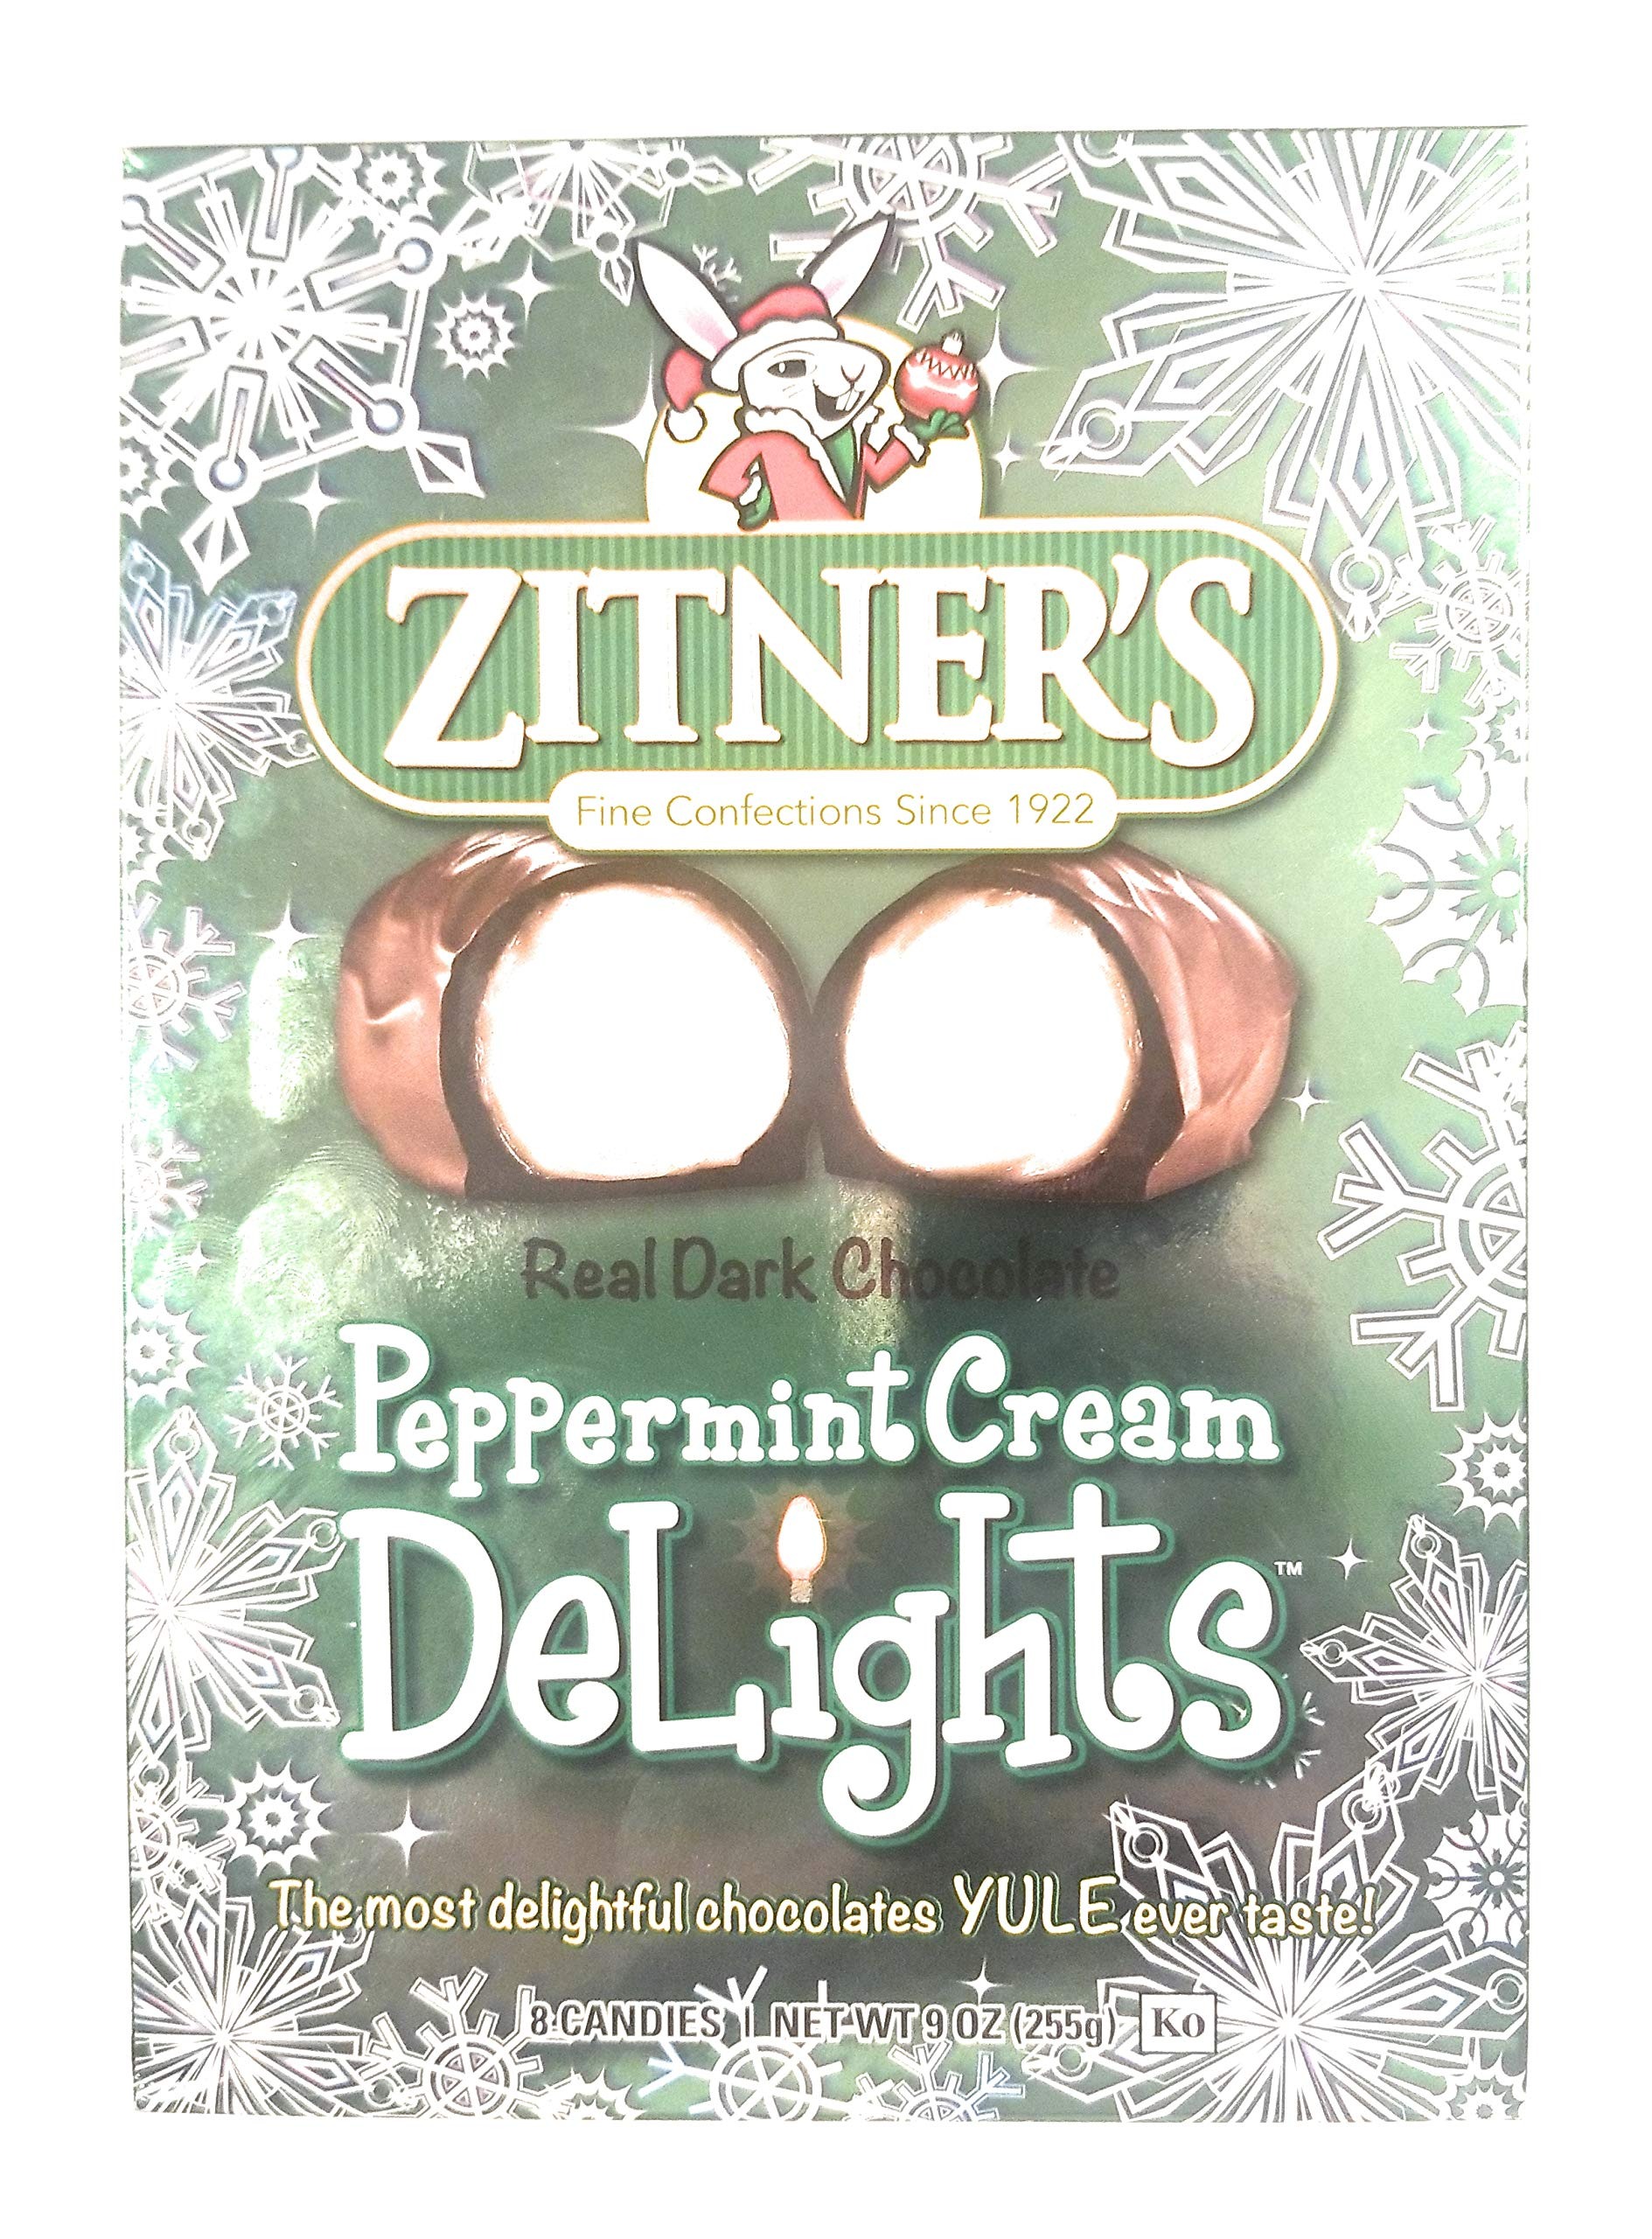
Item Name: Real Dark Chocolate Peppermint Cream
Bullet Point 1: Real Dark Chocolate
Bullet Point 2: Creamy Peppermint
Bullet Point 3: Seasonal Christmas Candy
Bullet Point 4: 8 Peices Of Candy Per Box
Bullet Point 5: Zitner's Candy Corporation Fine Confections since 1922
Product Description: Seasonal candy with a creamy peppermint center and then coated with real dark chocolate. 8 Pieces of candy per box. Made by Zitner's Candy Corporation a factory in Philadelphia that has been making fine confections since 1922. A true Philadelphian favorite!
Value: 8.0
Unit: Count

Price: 4.98